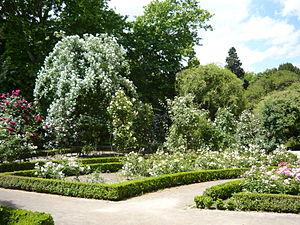
La roseraie du jardin botanique royal de Madrid, nommée aussi collection Blanca Urquijo de roses anciennes est une roseraie de 2.000 m² de surface, située au Jardin botanique royal de Madrid de la Communauté de Madrid.